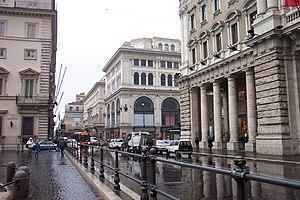
Le palais Bocconi, également connu sous le nom de Palazzo della Rinascente ou Palazzo La Rinascente 1920, est un palais éclectique situé à Largo Chigi, dans le rione Colonna de Rome, au numéro 189 de la Via del Corso et à côté de la Galleria Alberto Sordi. Construit entre 1886 et 1889, il abrite actuellement le magasin principal de Zara dans la capitale italienne.